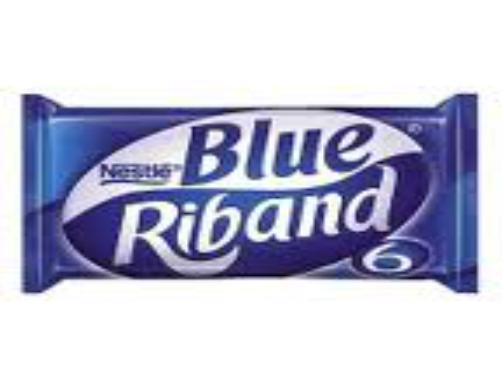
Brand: Blue Riband
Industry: Food